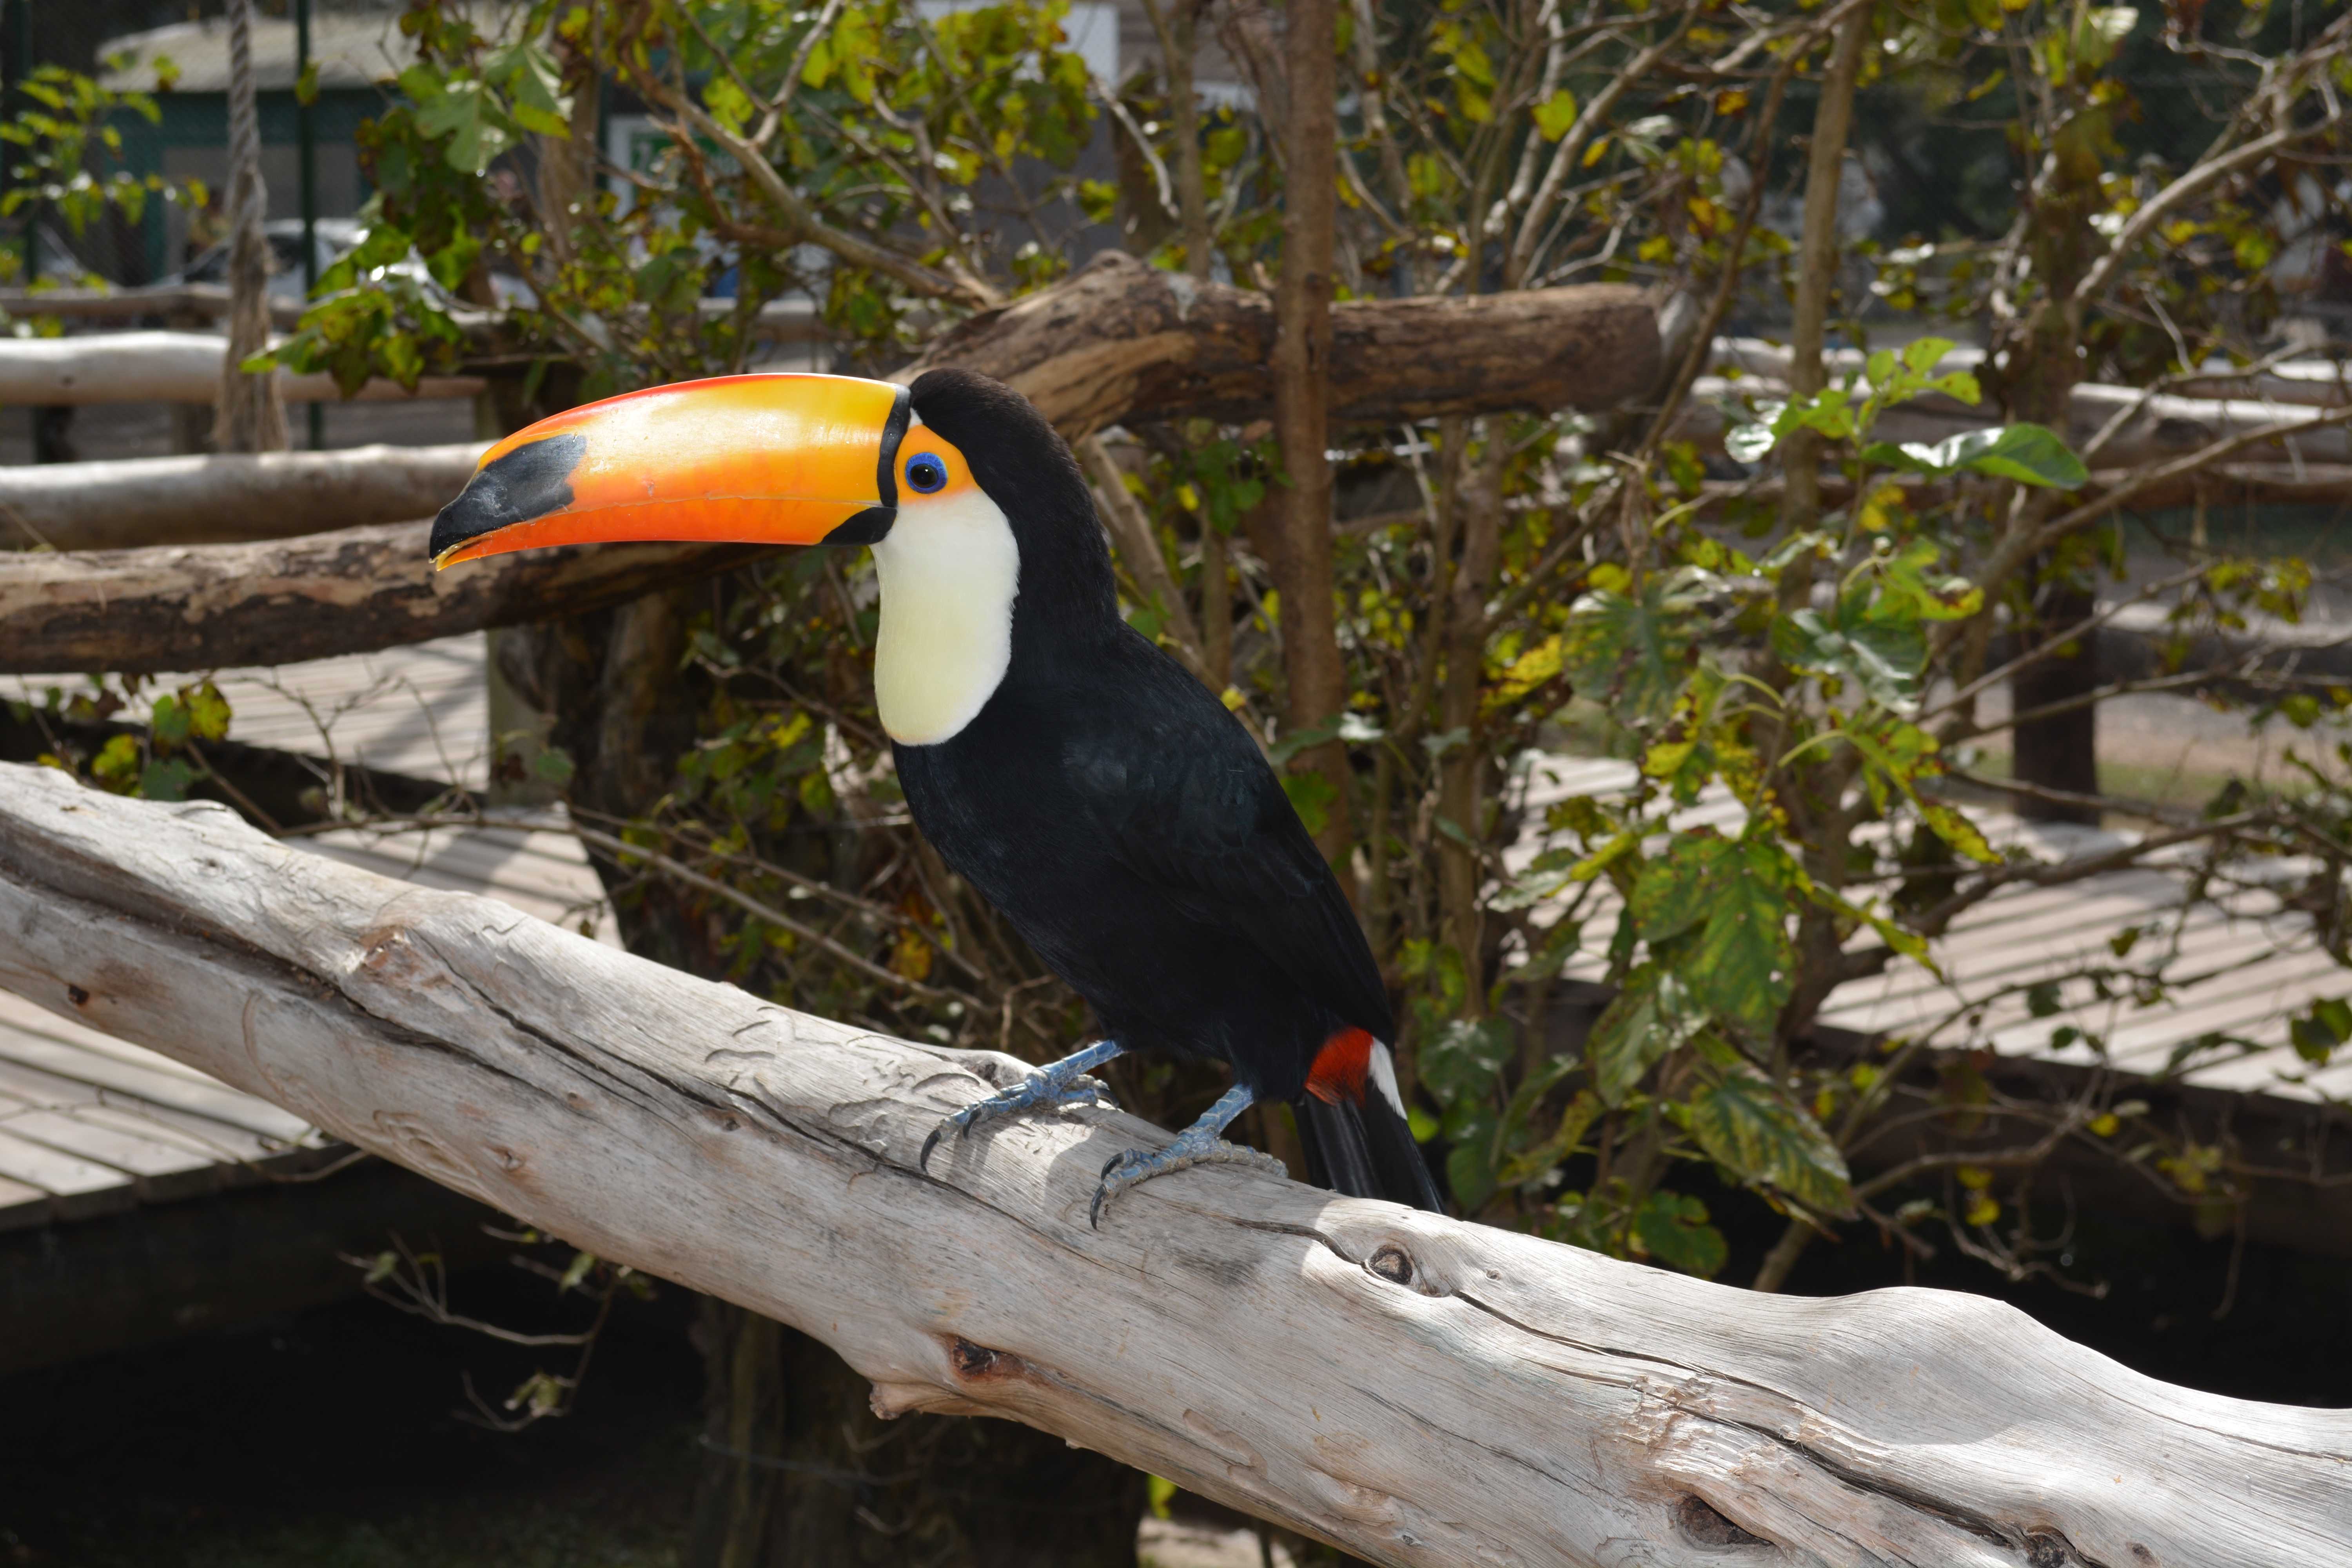
nature, branch, bird, wildlife, zoo, beak, fauna, birds, animals, vertebrate, argentina, hornbill, toucan, lujan, coraciiformes, piciformes